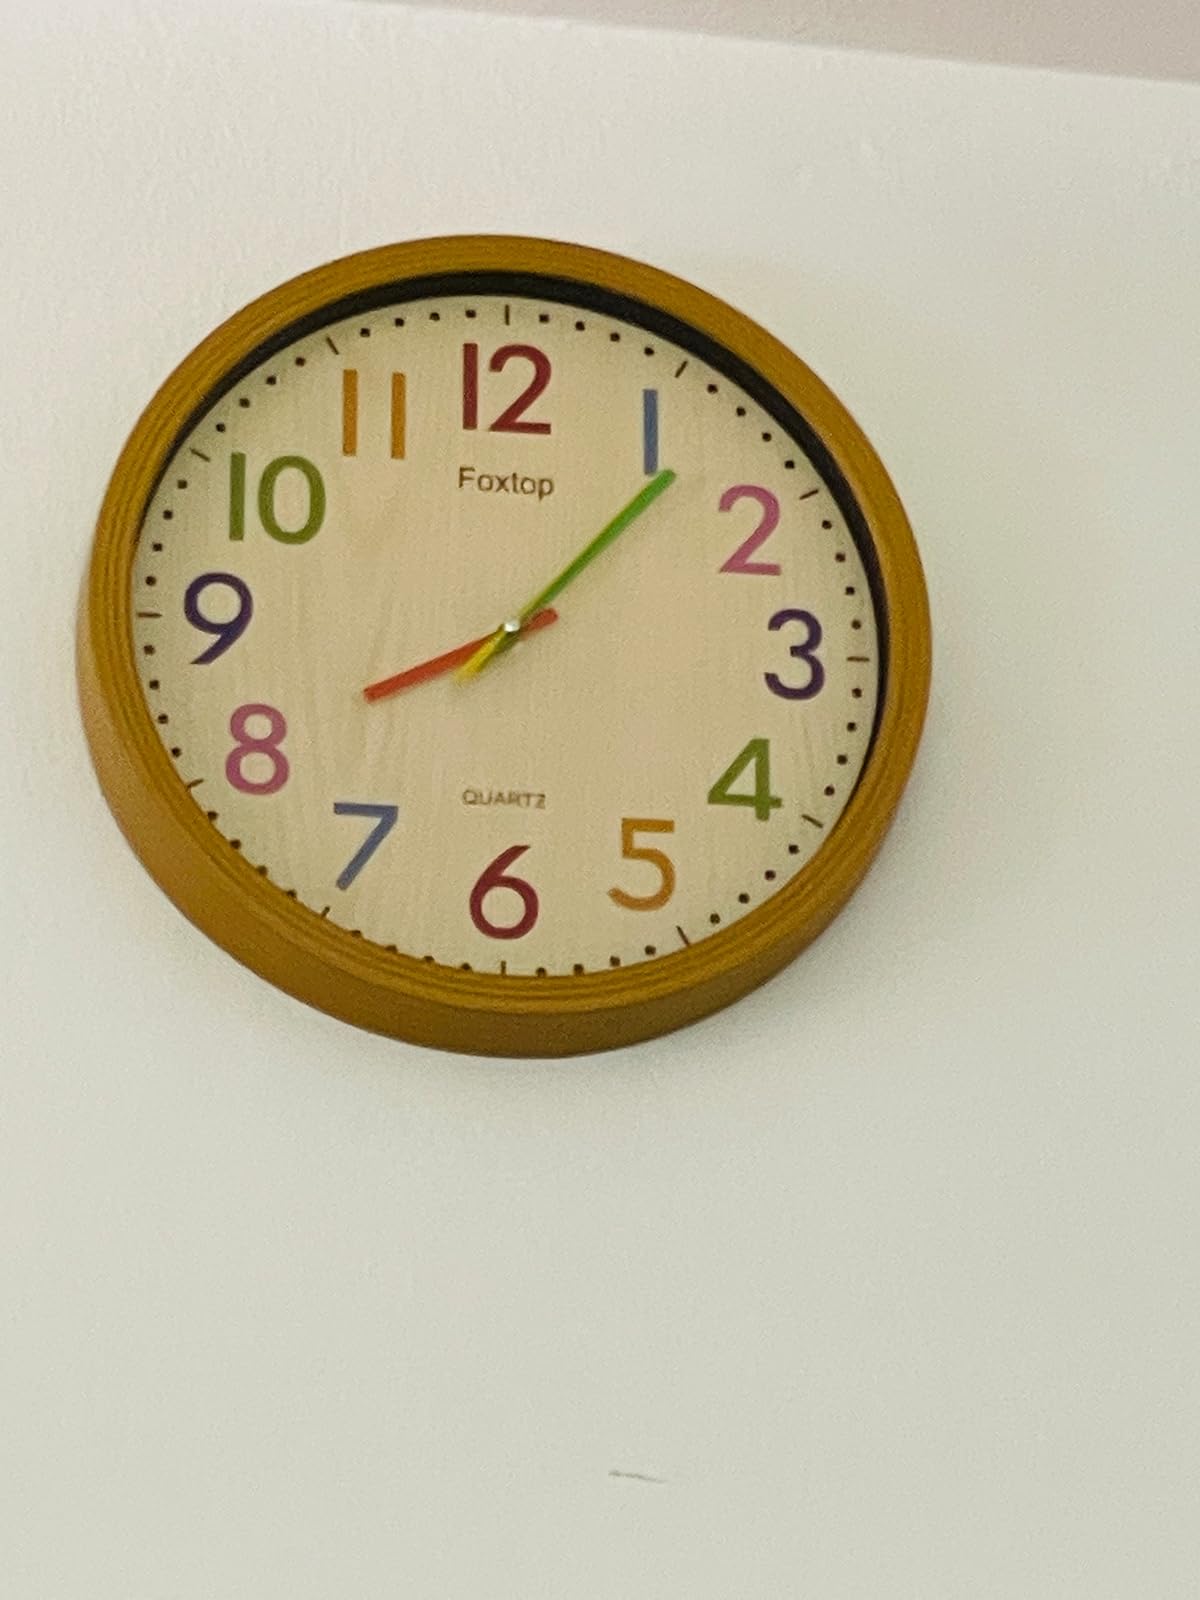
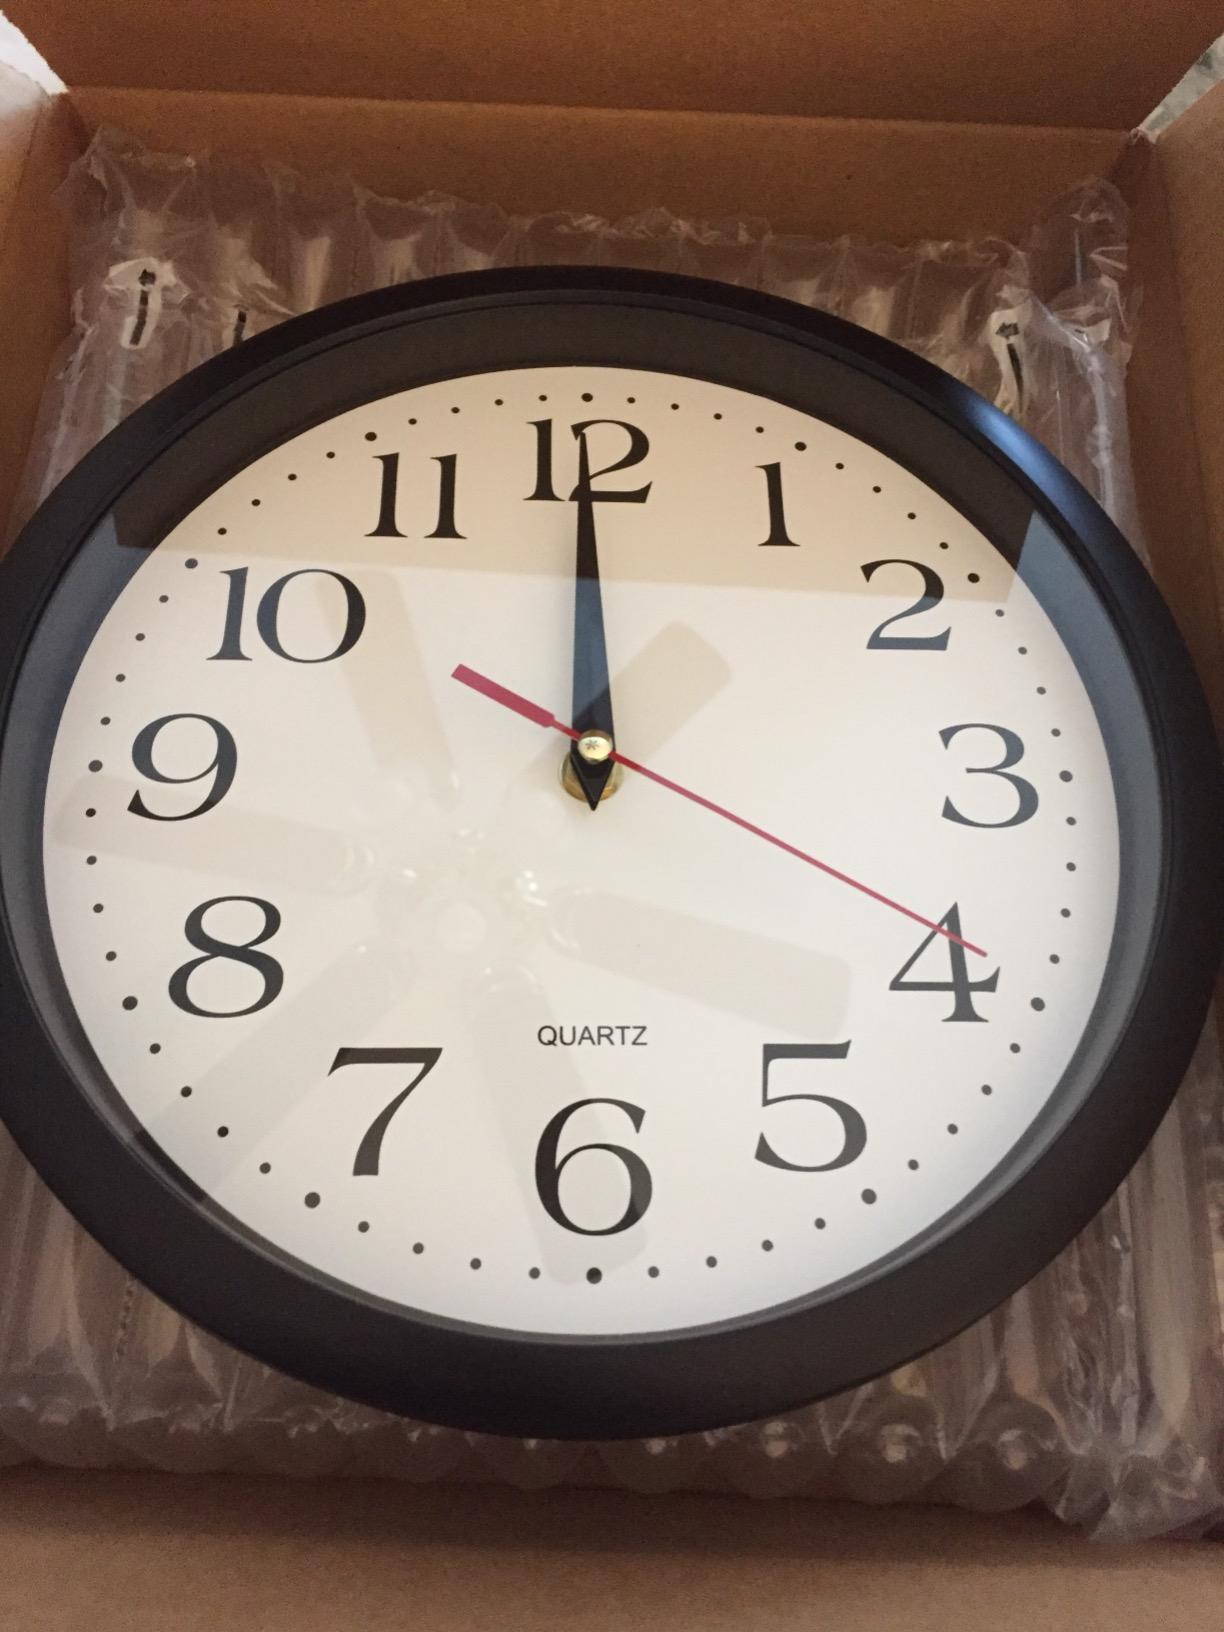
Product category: clock
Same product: no